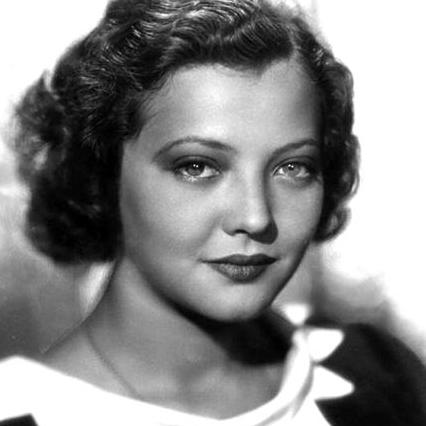
Age: 29